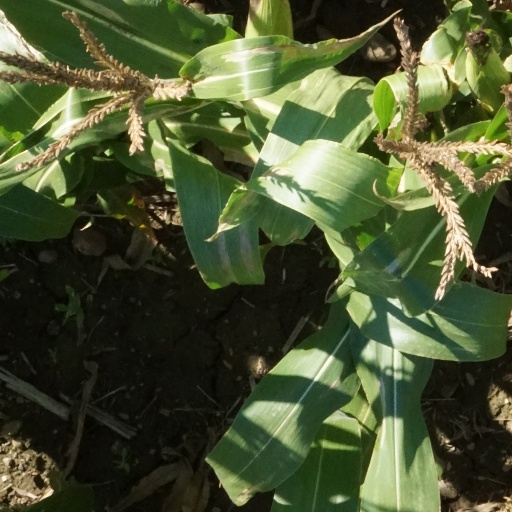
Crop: maize; corn